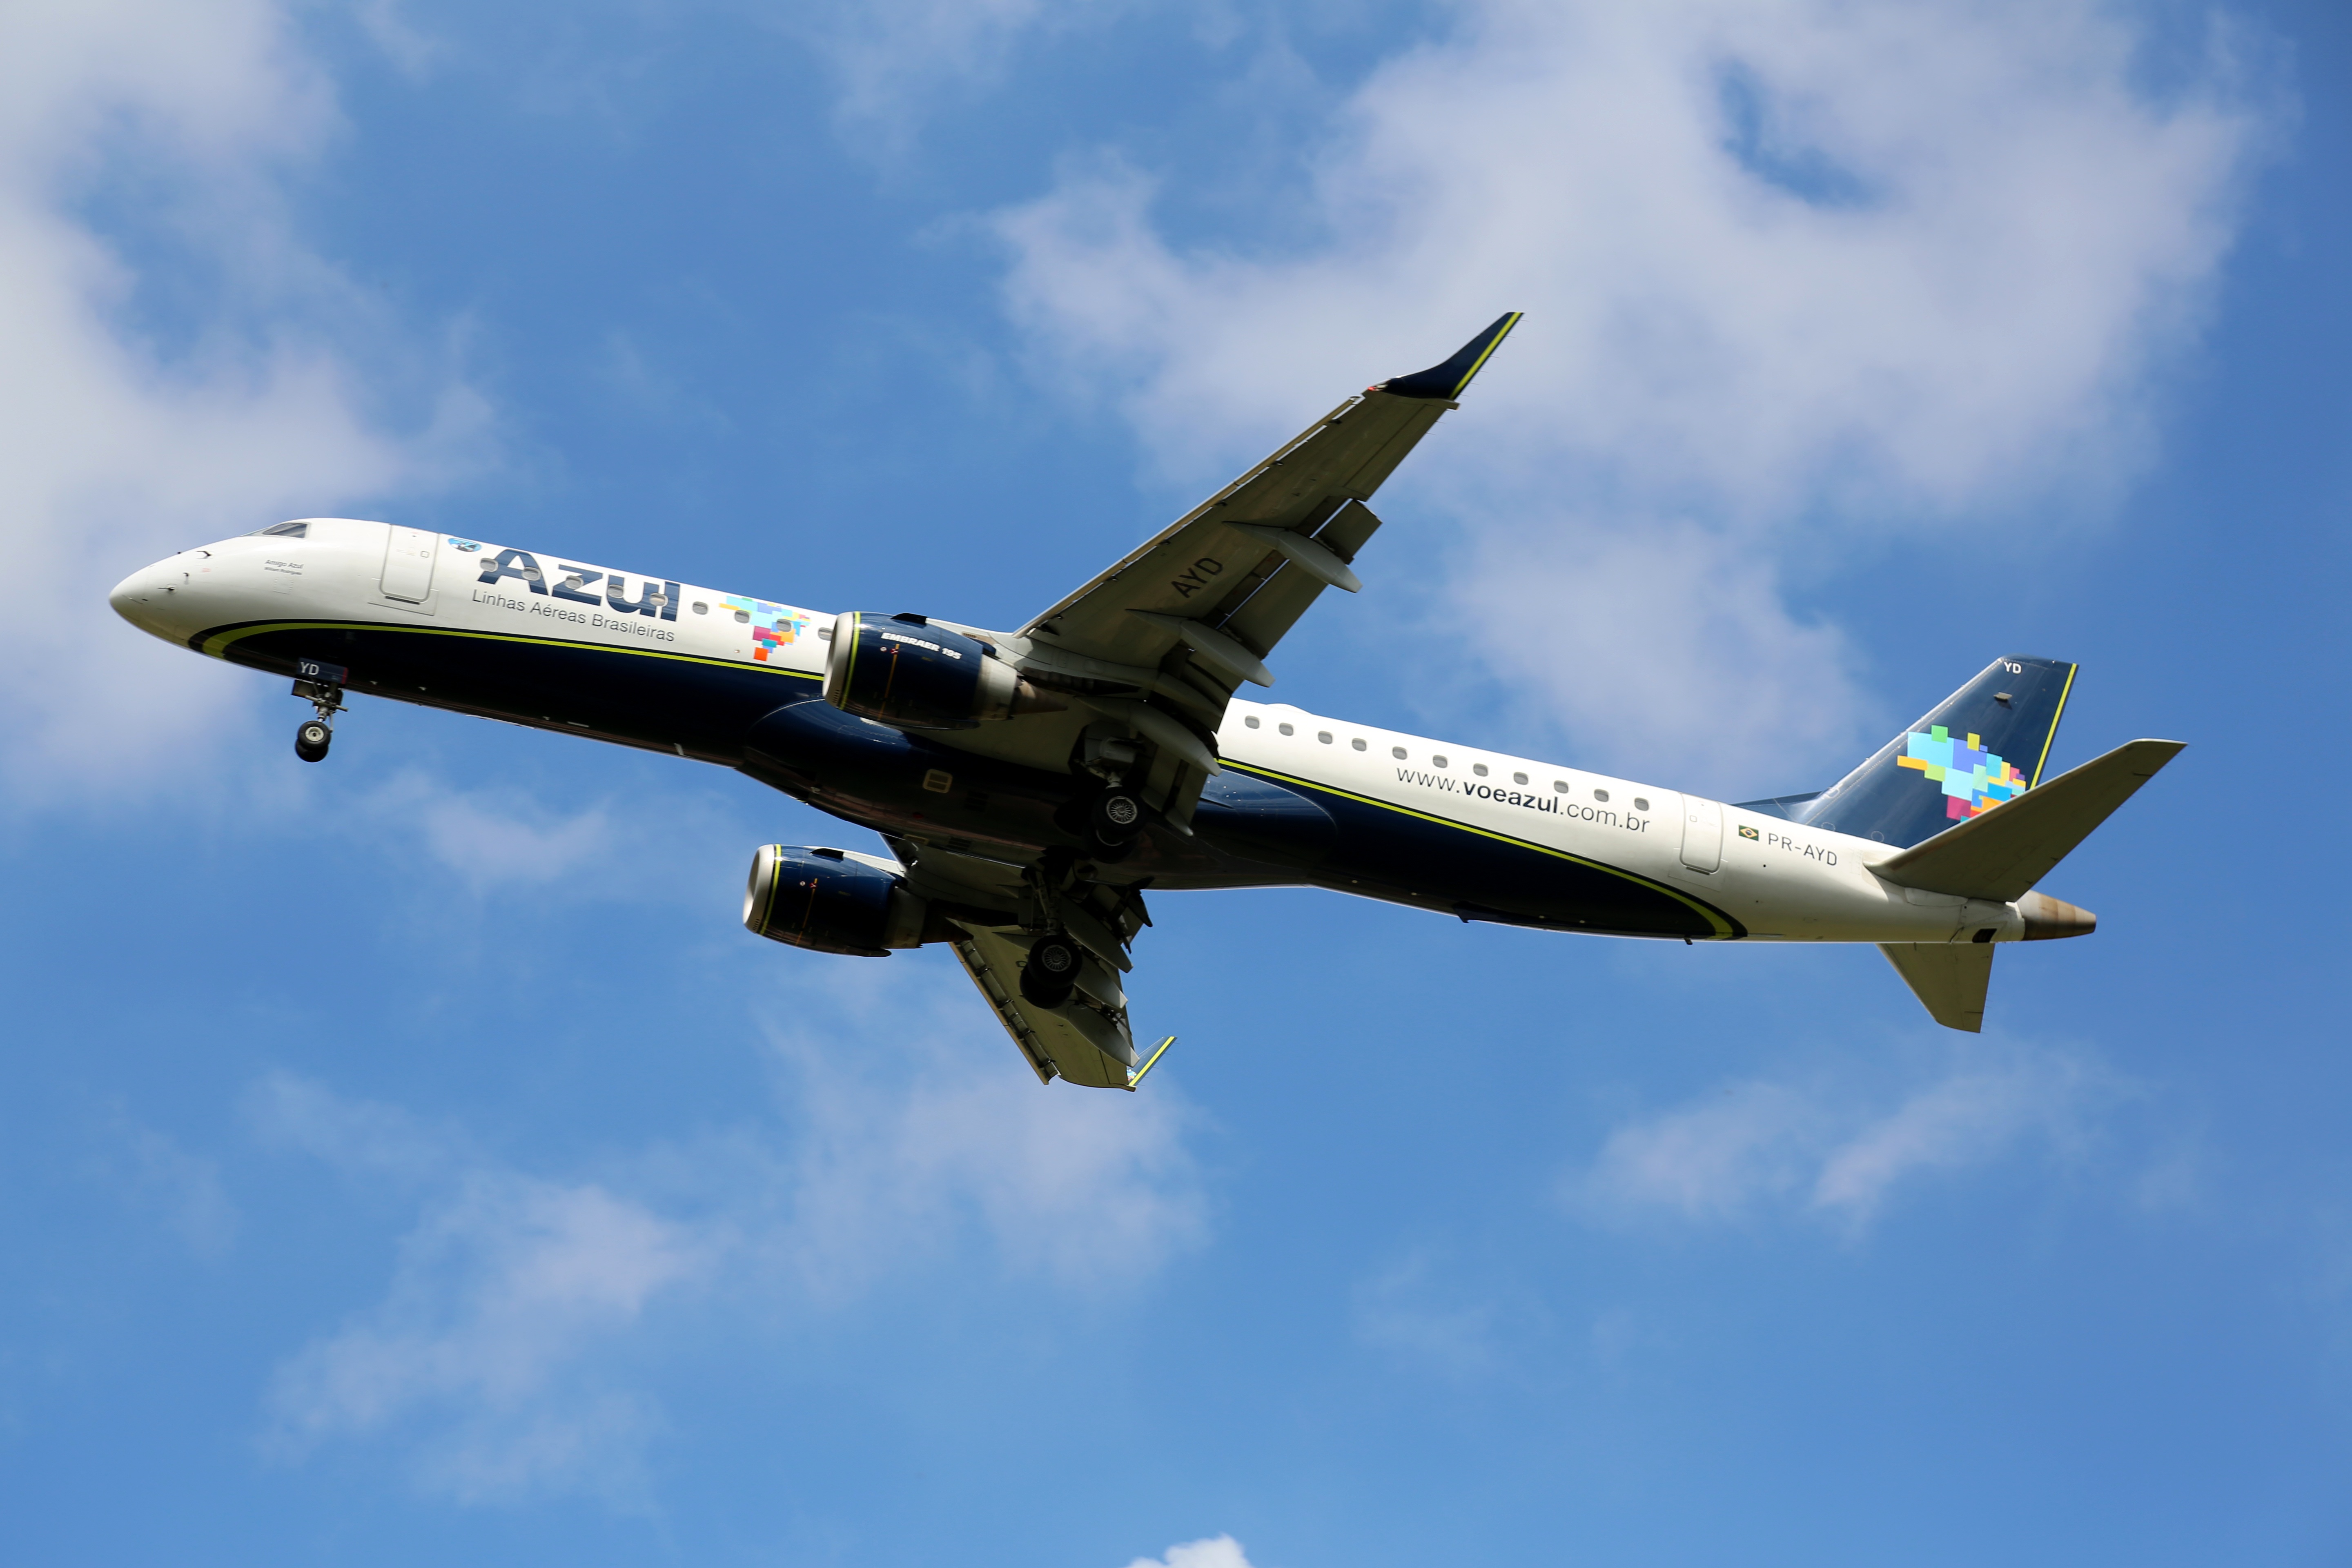
wing, cloud, sky, air, flying, fly, airport, airplane, plane, aircraft, vehicle, airline, aviation, flight, ride, blue, trip, clouds, airliner, motor, commercial, airbus, boeing, takeoff, take off, air transport, air force, jet aircraft, airbus a330, boeing 787 dreamliner, boeing 777, boeing 767, air travel, boeing 757, atmosphere of earth, wide body aircraft, narrow body aircraft, aerospace engineering, airbus a320 family